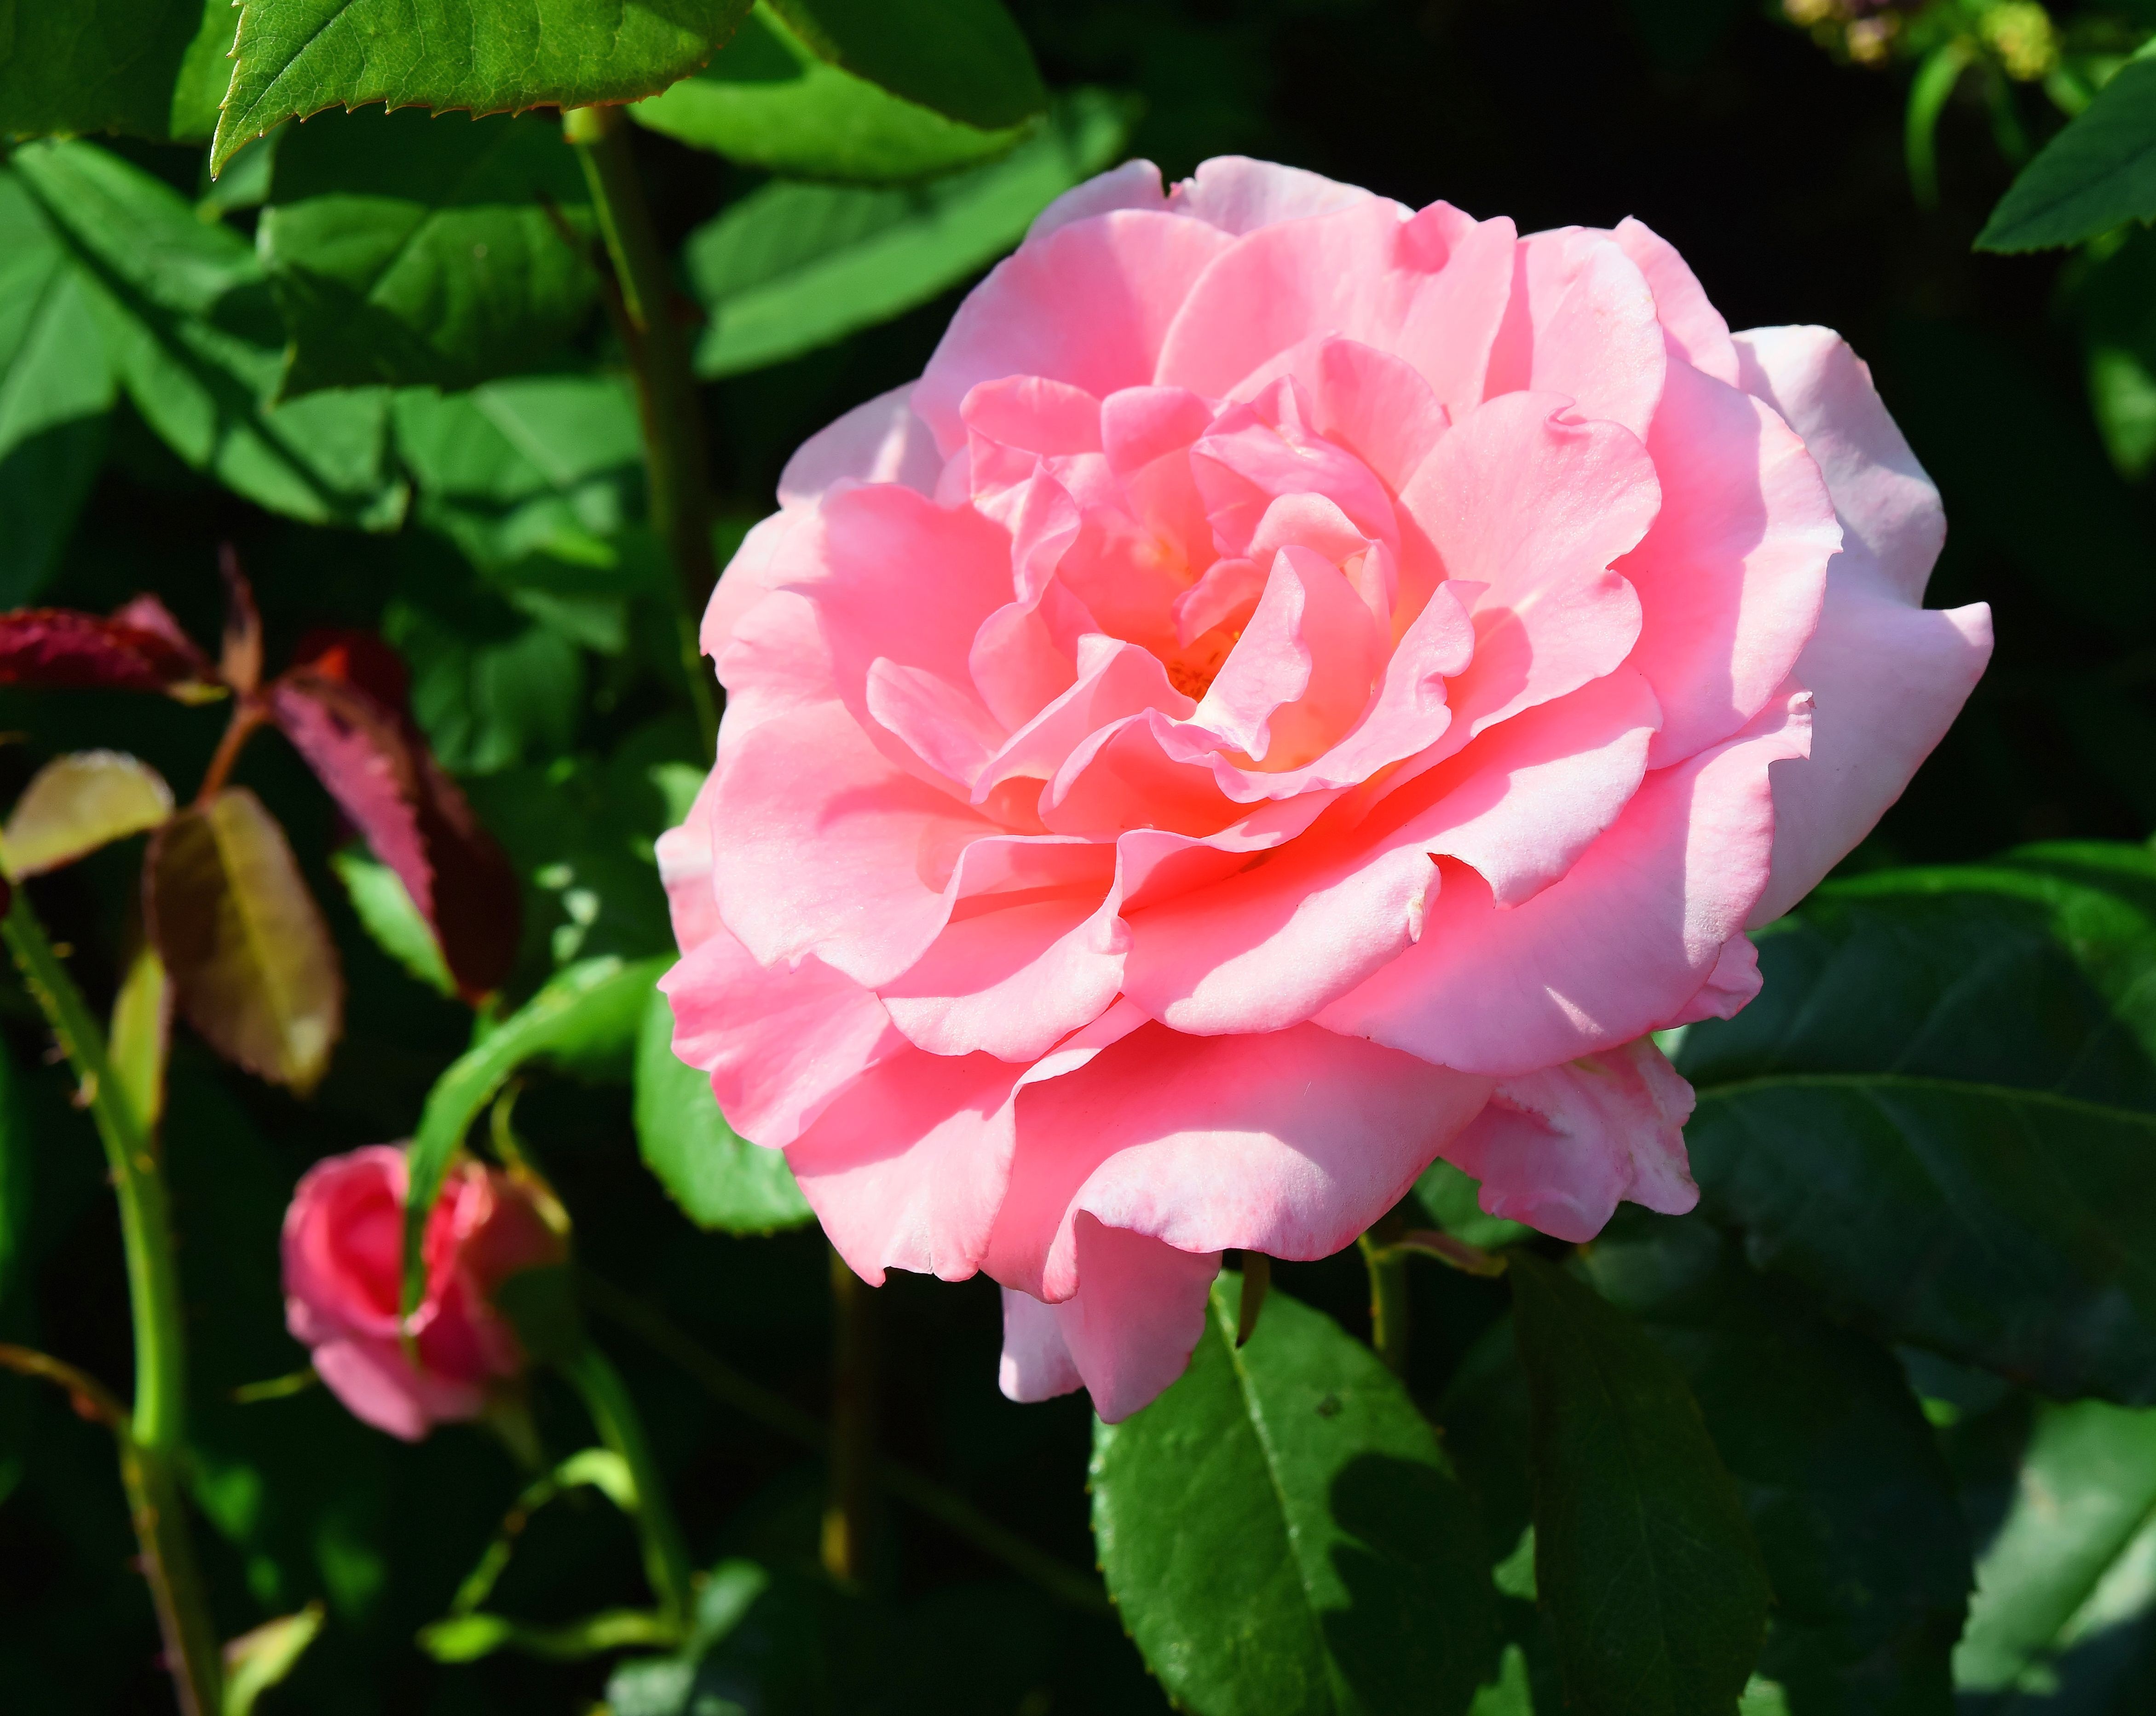
blossom, plant, sweet, flower, petal, bloom, rose, color, garden, pink, close, flora, shrub, bright, floribunda, flowering plant, garden roses, rose family, flowering shrub, gaudy, land plant, rosa centifolia, rose order, rosa gallica